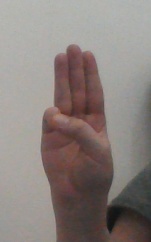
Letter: thaa